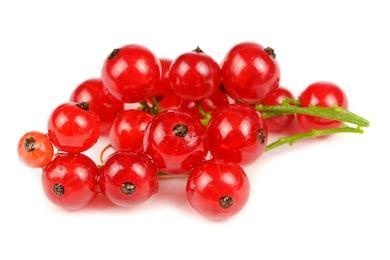
Label: redcurrant